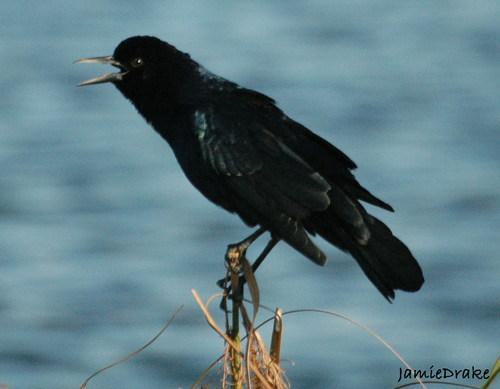
A photo of a fish crow